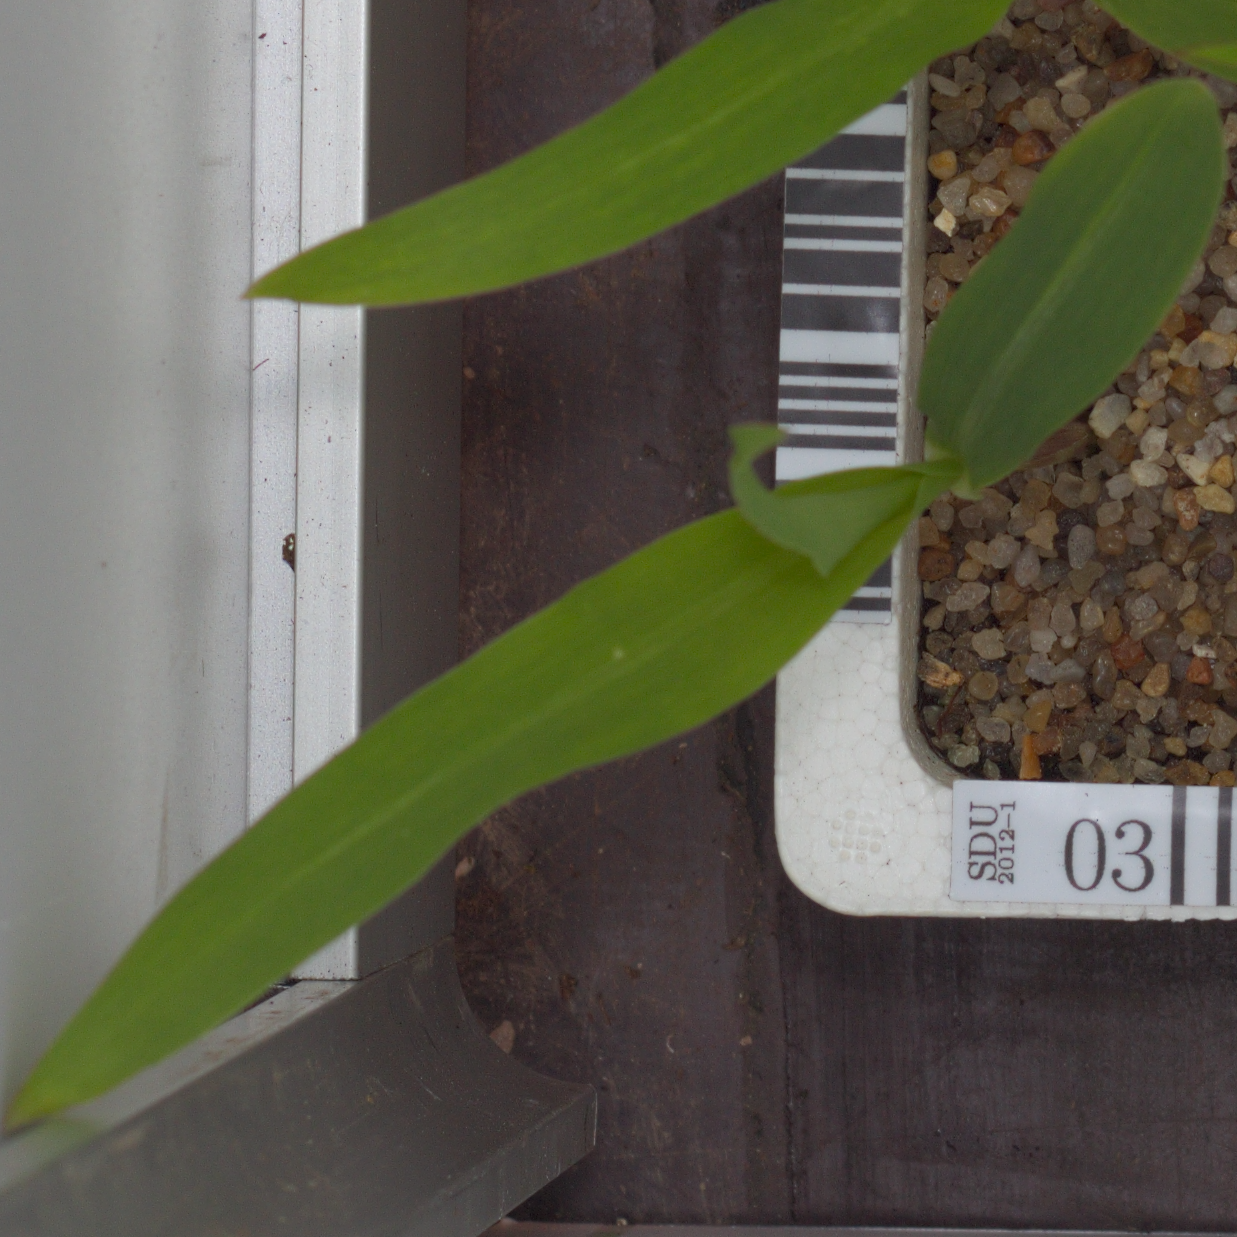
Label: maize